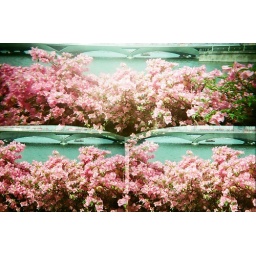
flowers in the bridge